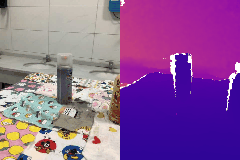
Label: bottle